Niagara (1953 film)

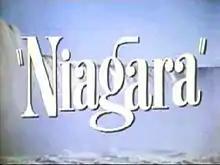
Opening title

The next day, Rose lures George into following her to the dark tourist tunnel underneath the Falls, where Ted is waiting to kill him. To let Rose know that George is dead, Ted will request the Rainbow Tower Carillon play "Kiss." When she hears the song being played on the carillon bells, Rose assumes that George is dead. However, it is George who has killed Ted, thrown his body into the Falls, and collected Ted's shoes at the exit instead of his own. This leads the police to believe that George is the victim. The body is retrieved and the police bring Rose to identify George's body. When the cover is lifted from the face and she recognizes the dead man, she passes out before saying anything and is admitted to the hospital.